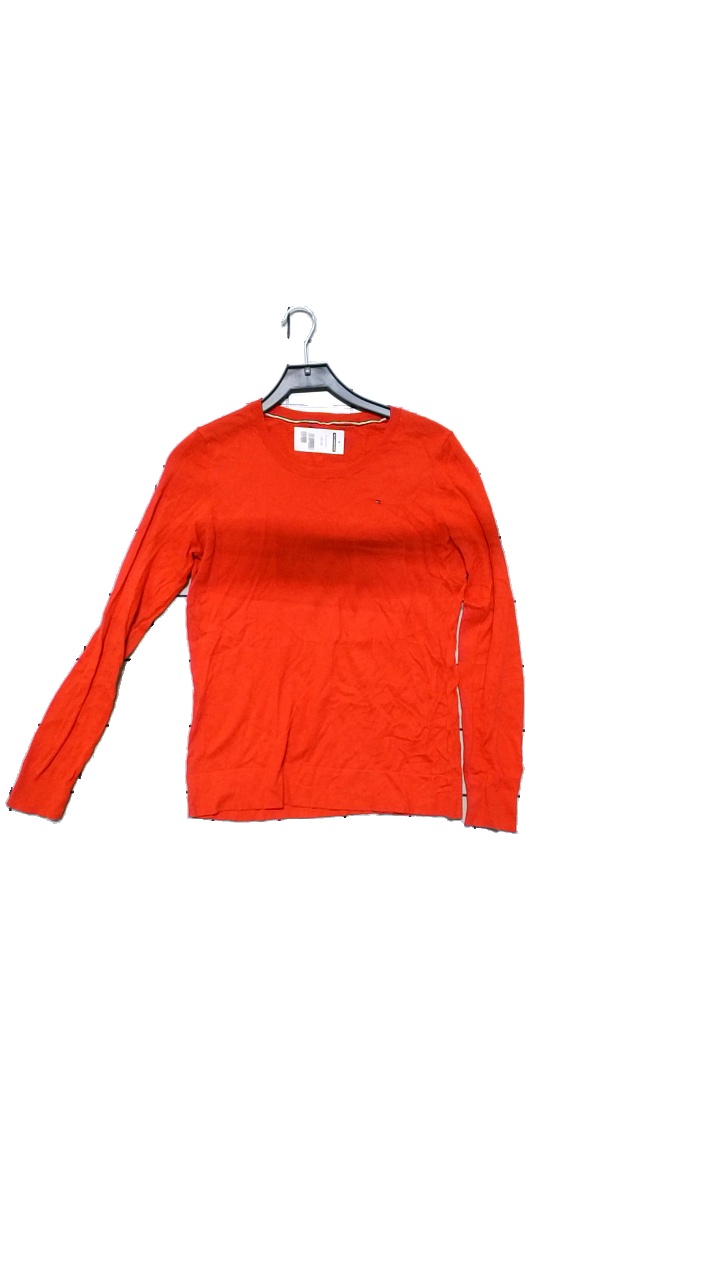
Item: Sweater (Ladies)
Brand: Tommy Hilfiger
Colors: Red
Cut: Regular, Tight
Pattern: Embroidered
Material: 60% cotton, 40% modal
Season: All
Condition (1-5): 4
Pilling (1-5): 3
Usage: Reuse
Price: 100-150